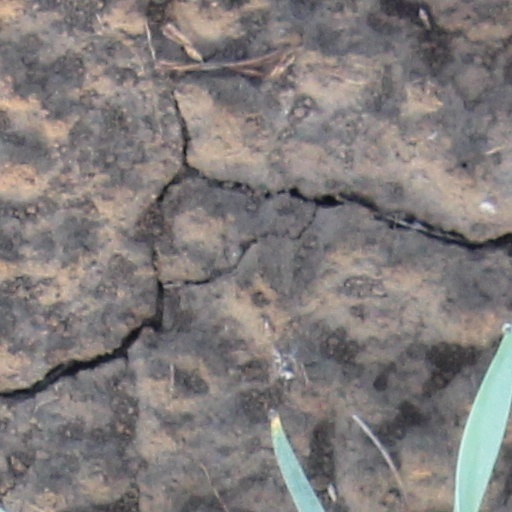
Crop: wheat